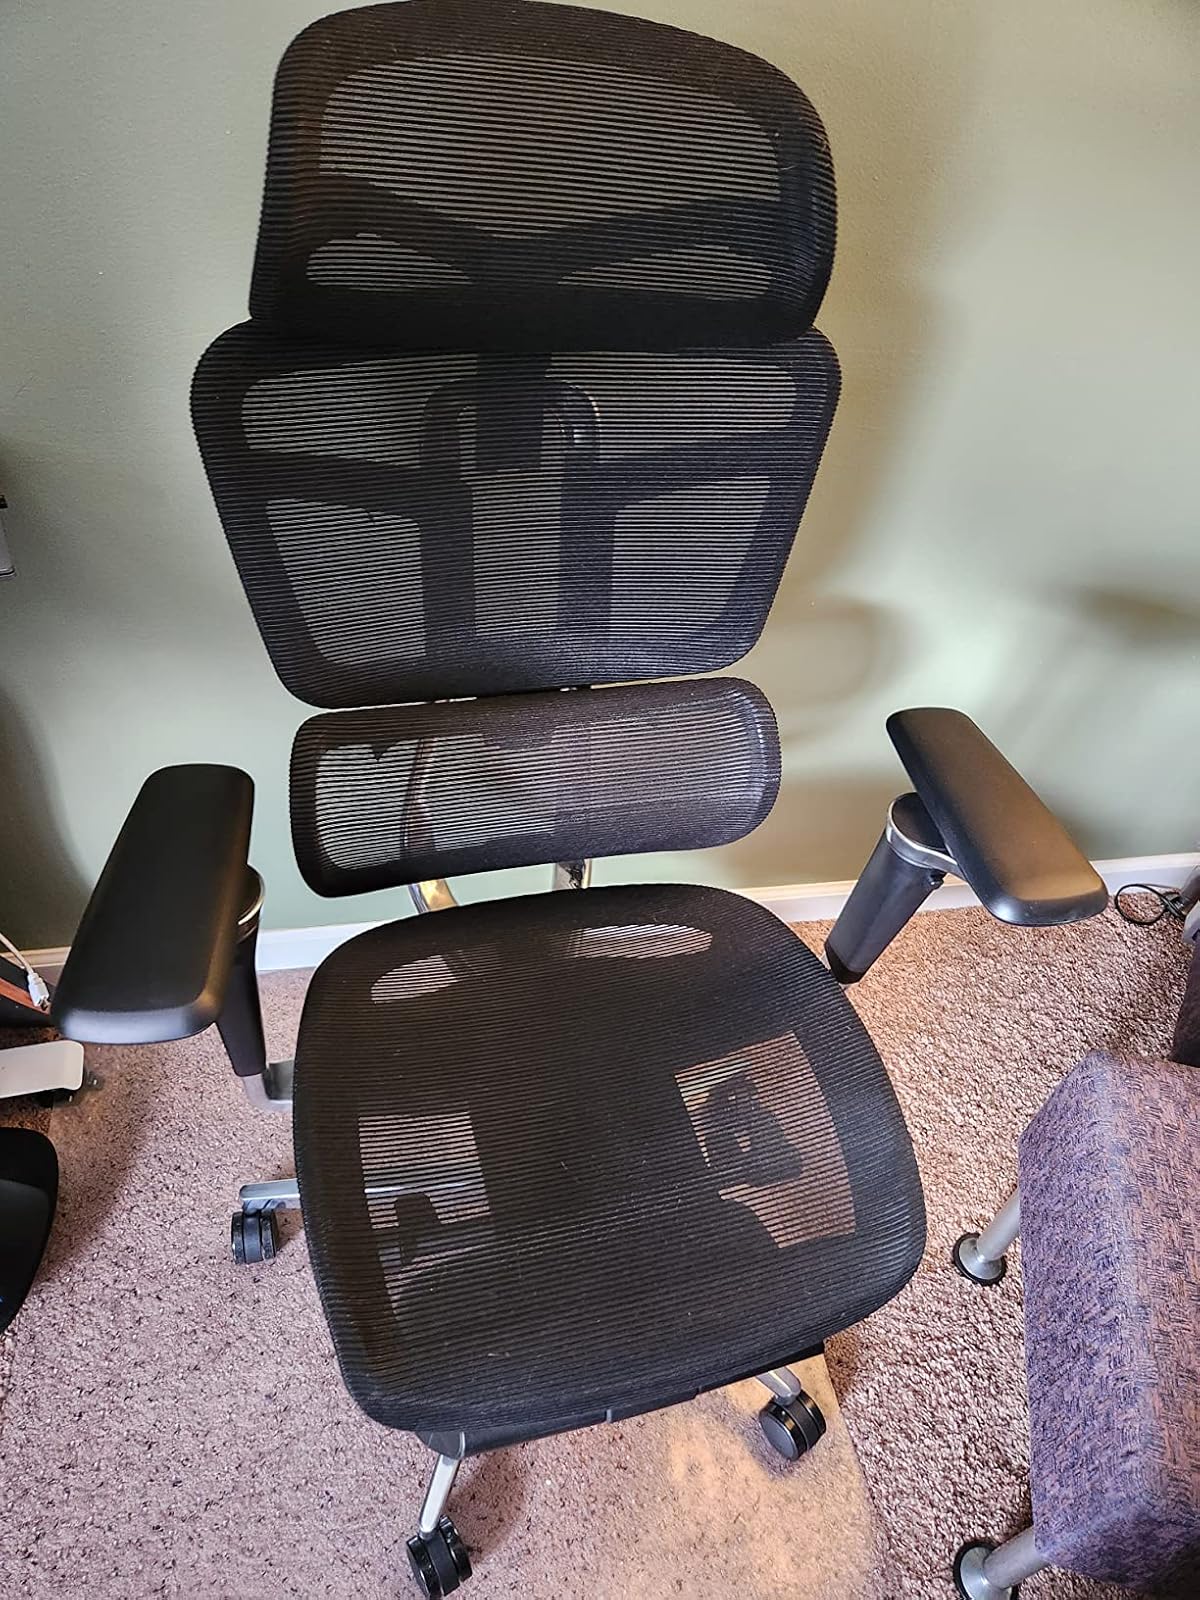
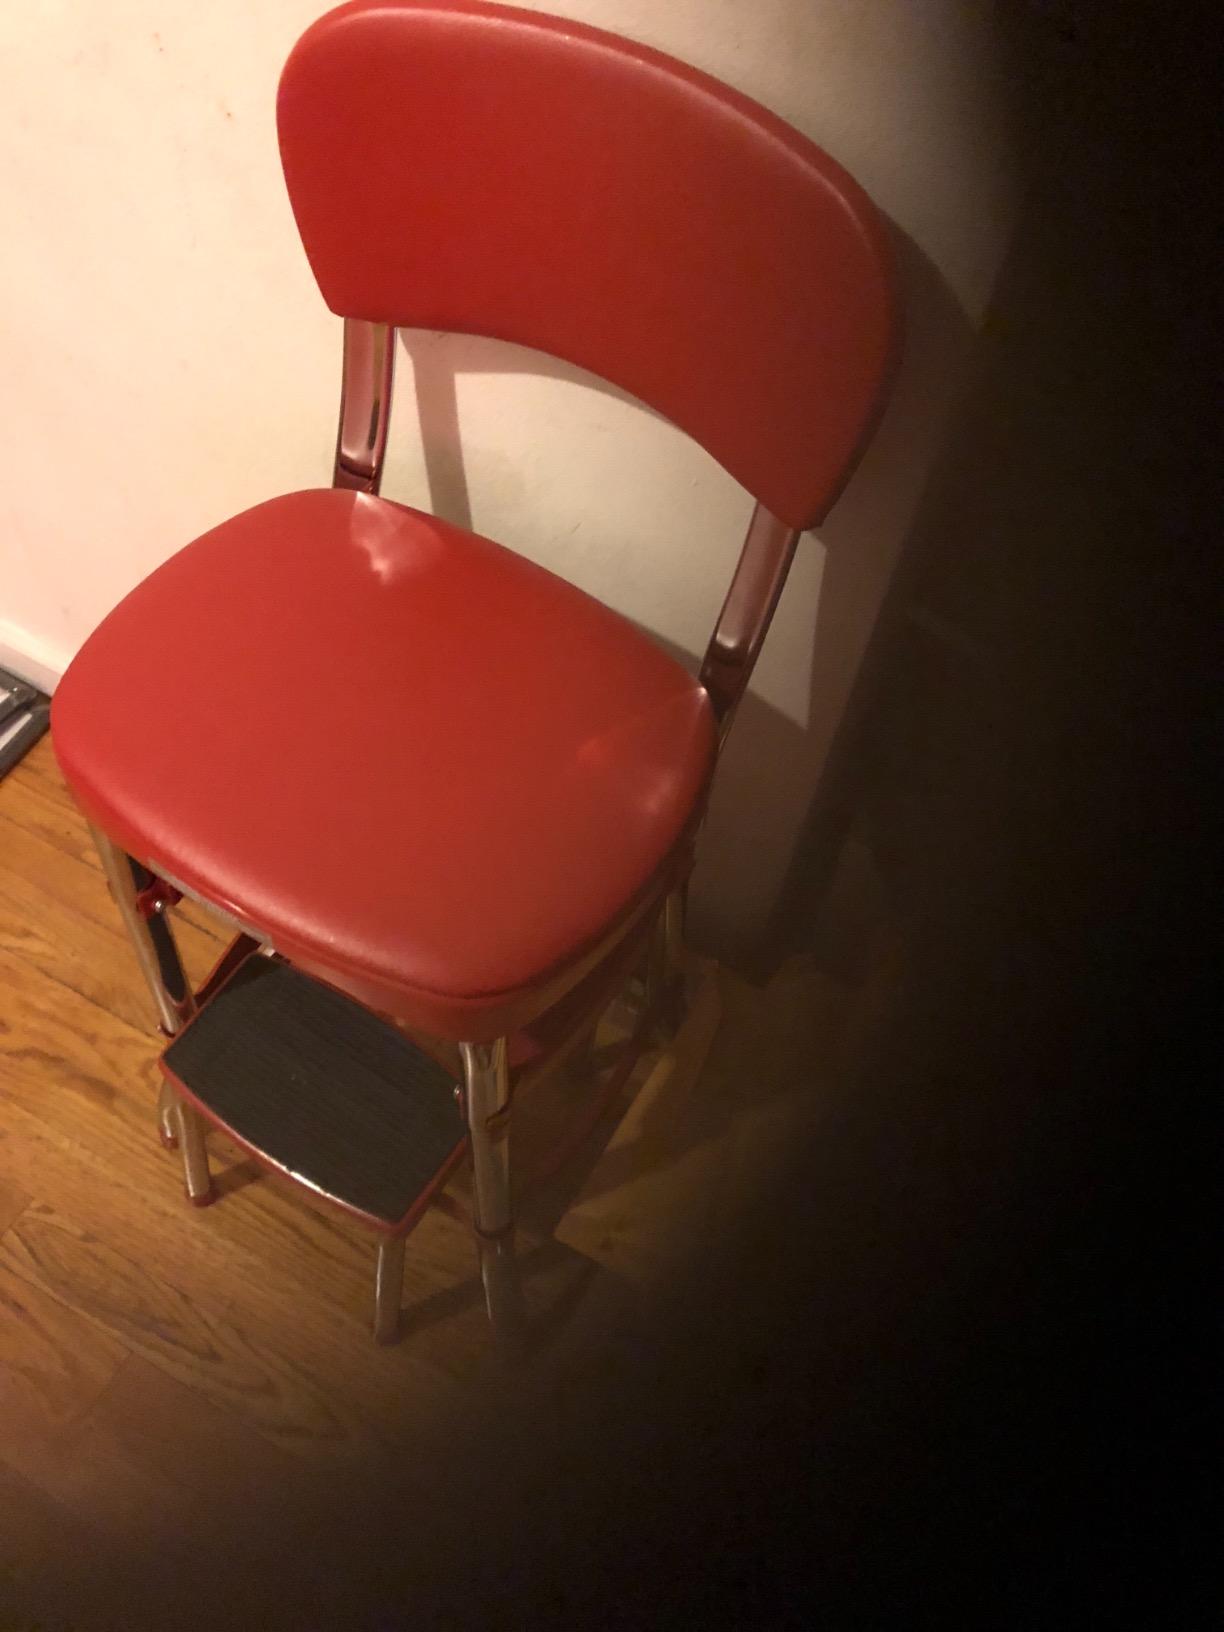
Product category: items_chair
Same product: no